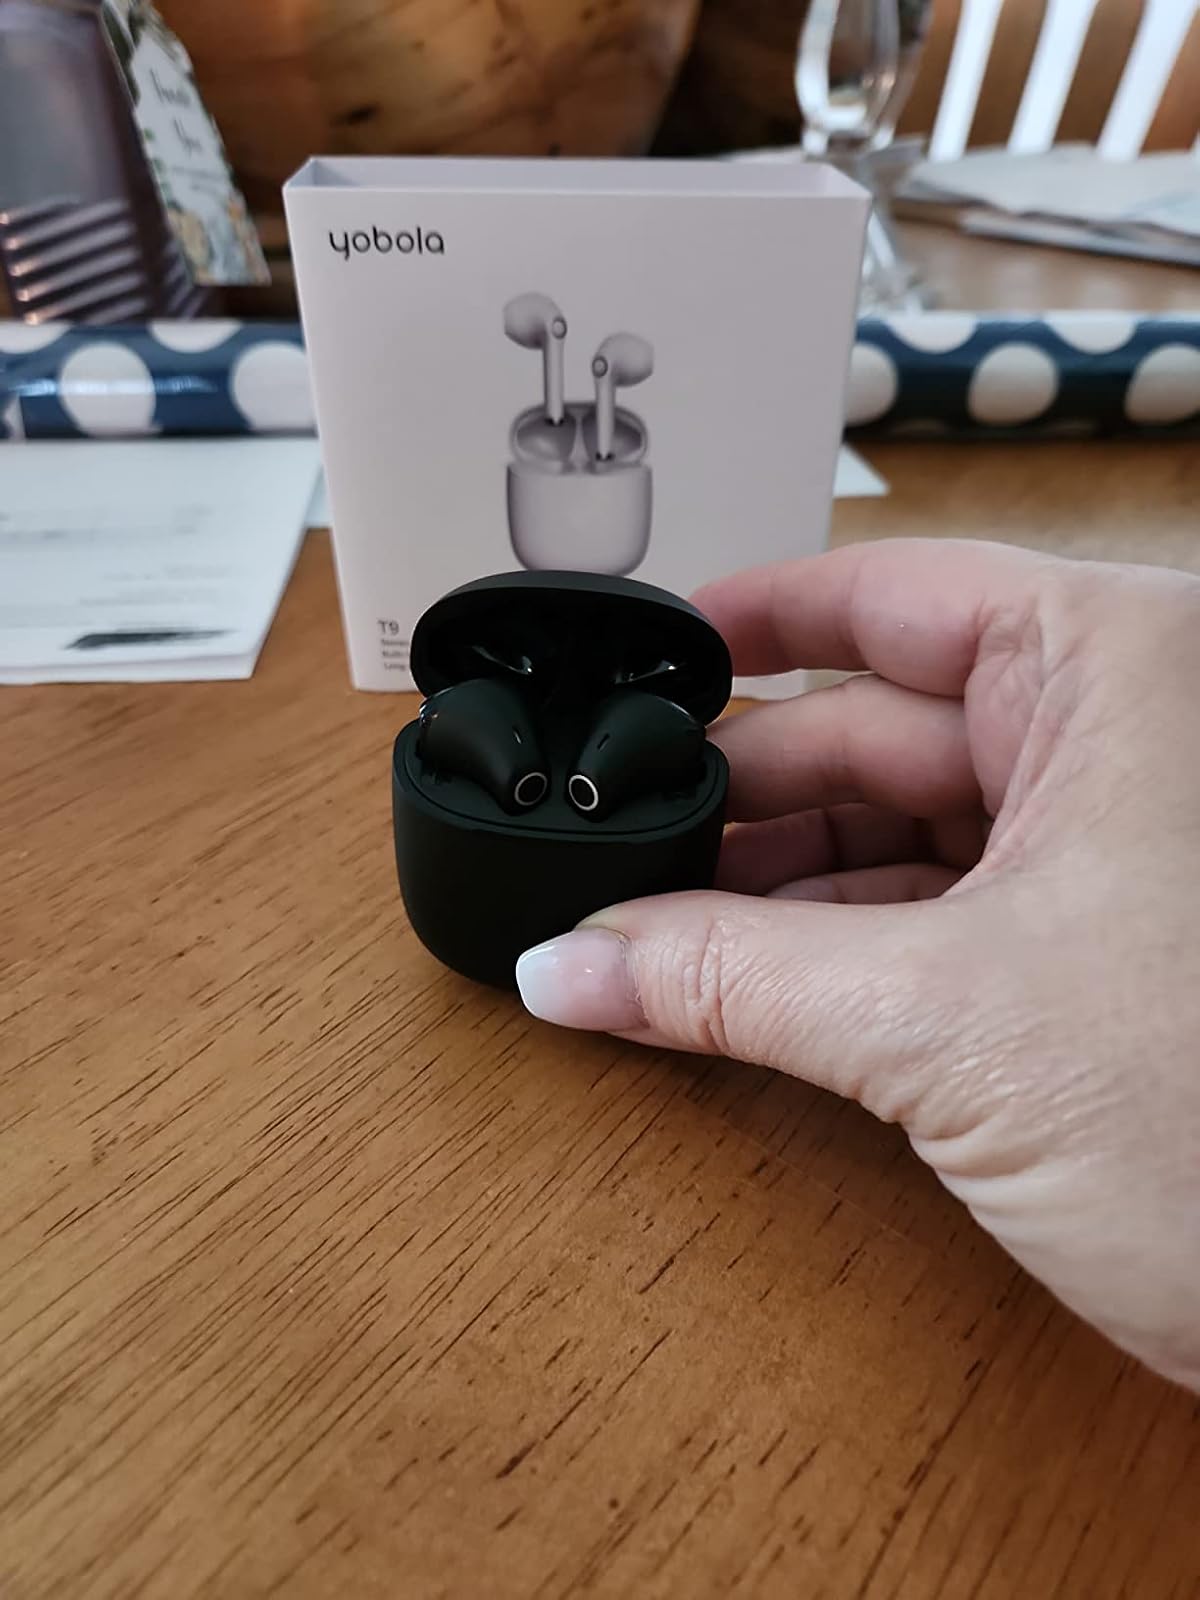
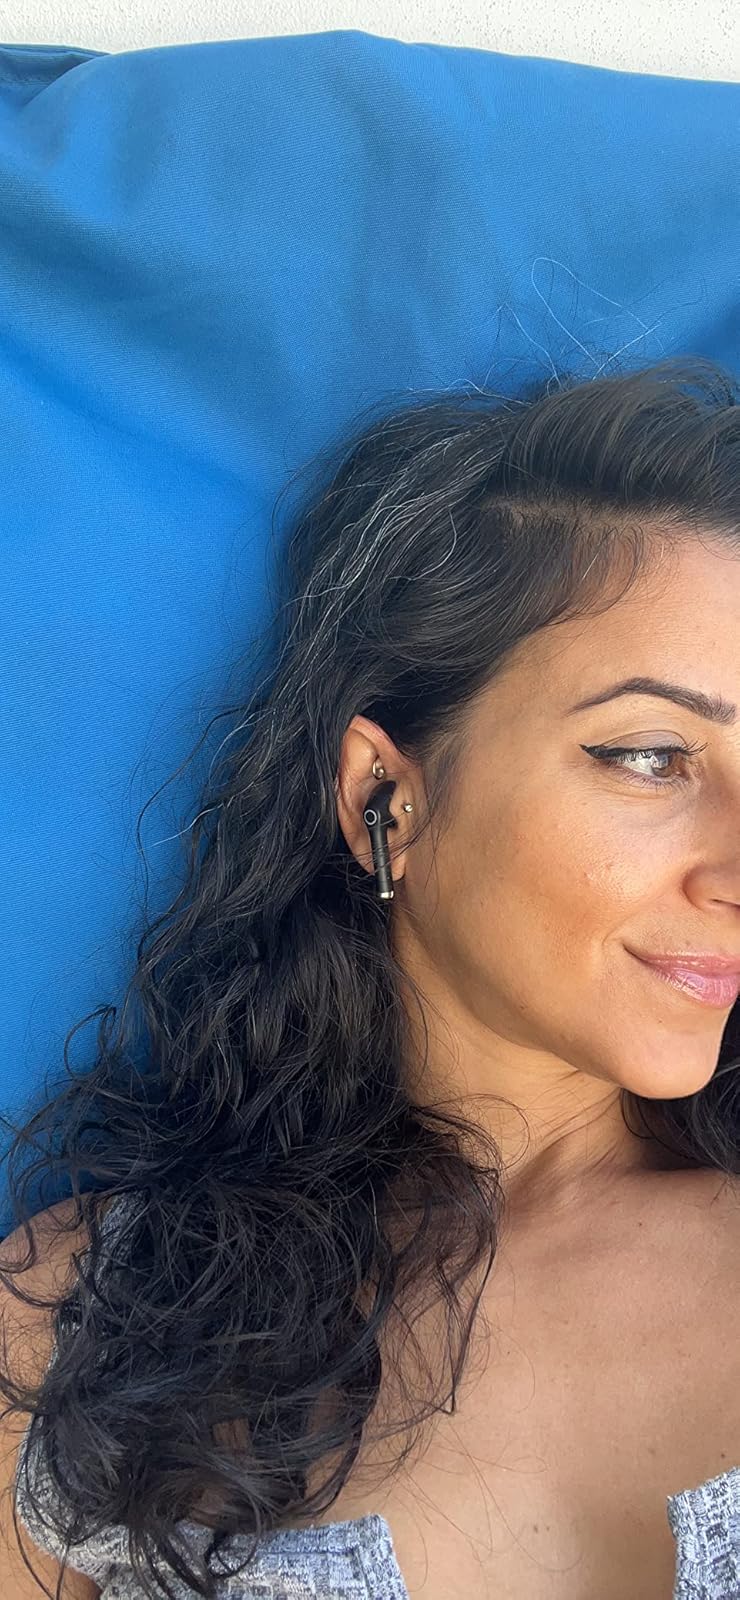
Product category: earbuds
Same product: yes